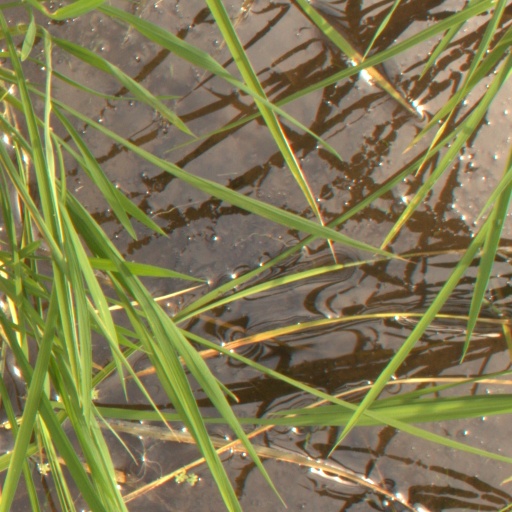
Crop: rice